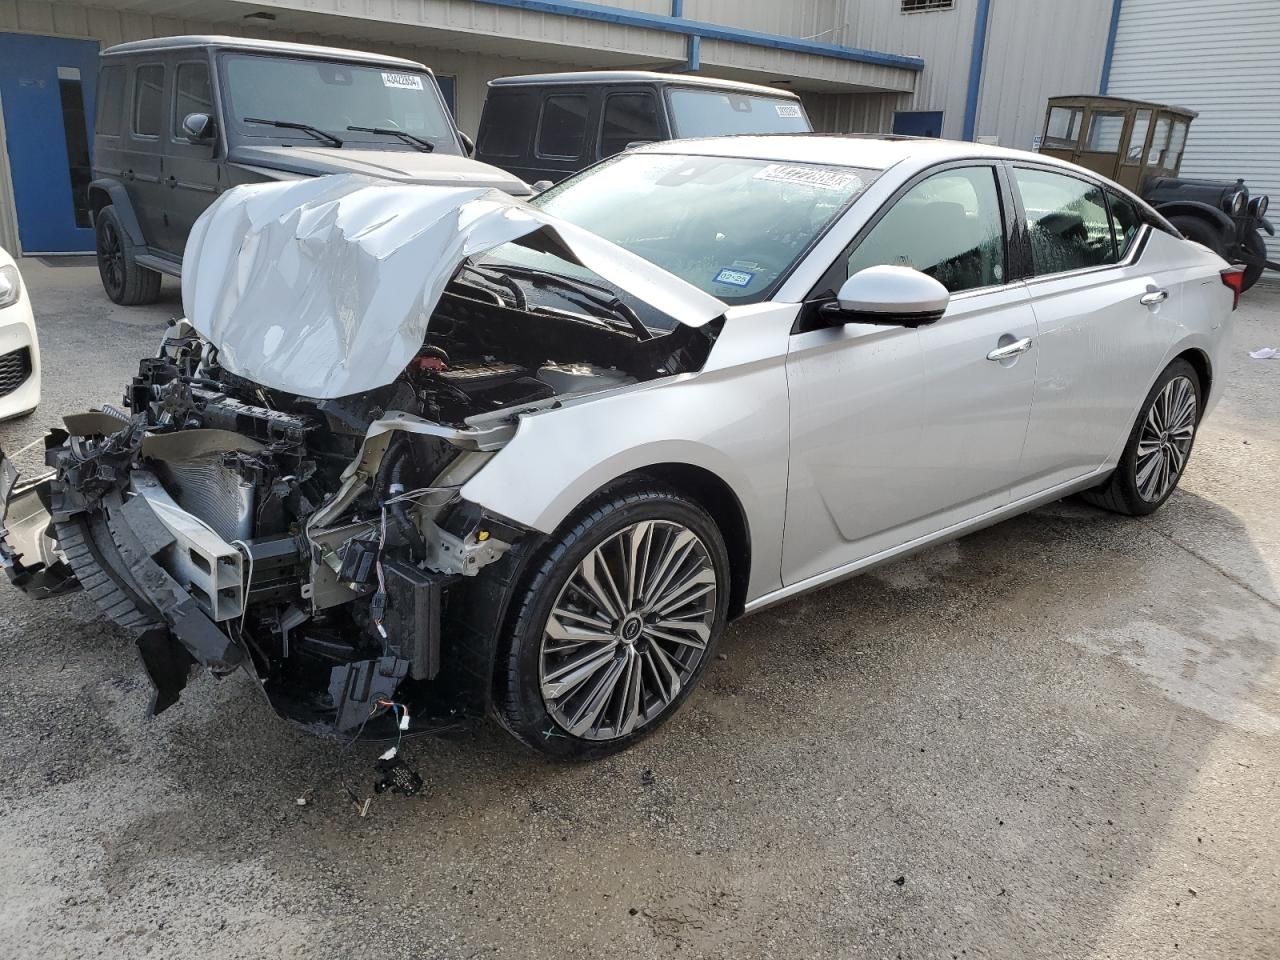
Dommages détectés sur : pare-choc avant, feu avant gauche, capot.
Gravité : majeur